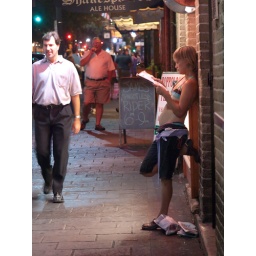
street girl reads a newspaper, oblivious to the tourists passing by.Photo by Bill Oriani